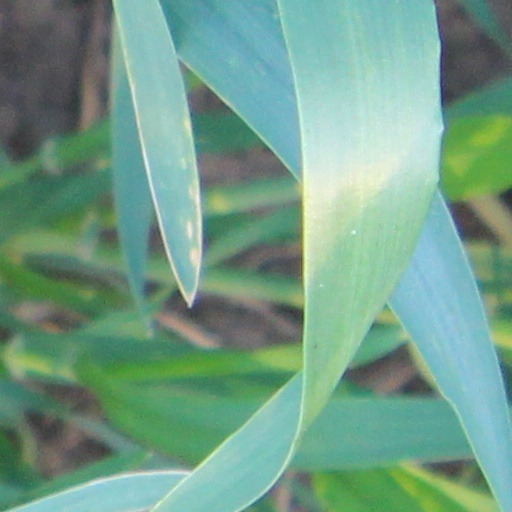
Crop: wheat